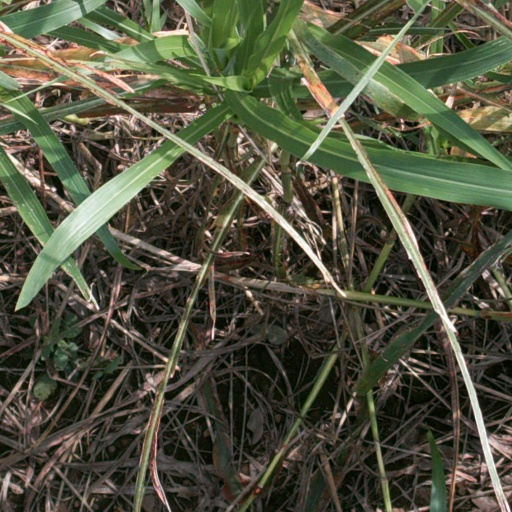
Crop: sorghum